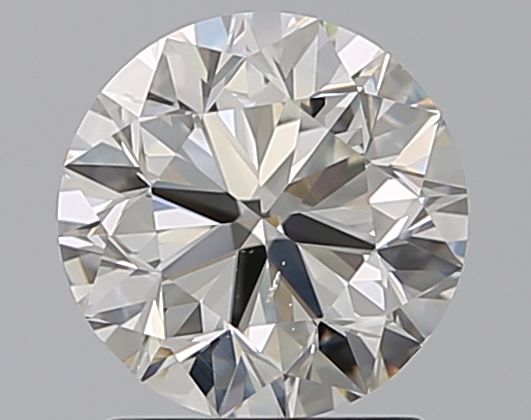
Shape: round
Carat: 1.51
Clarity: SI1
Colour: J
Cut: VG
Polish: EX
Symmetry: VG
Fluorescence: M
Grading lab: GIA
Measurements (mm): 7.14 x 7.2 x 4.56